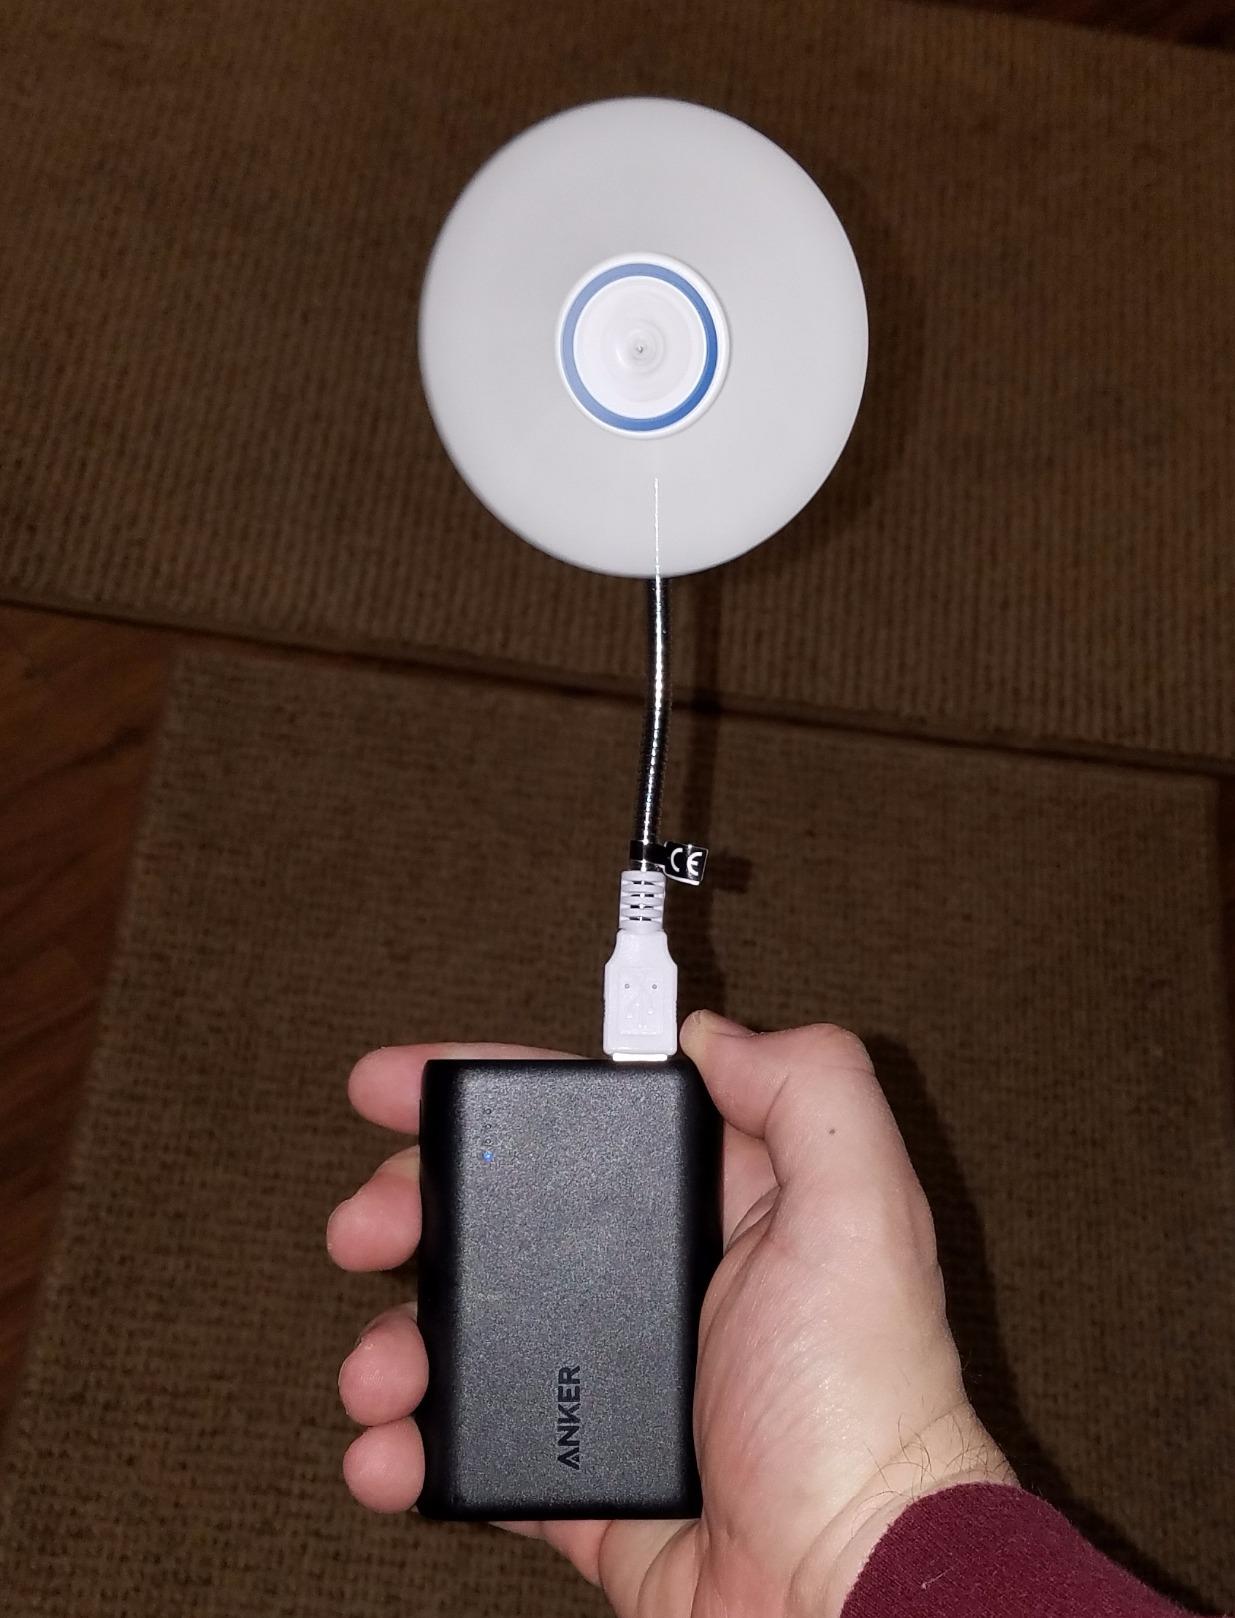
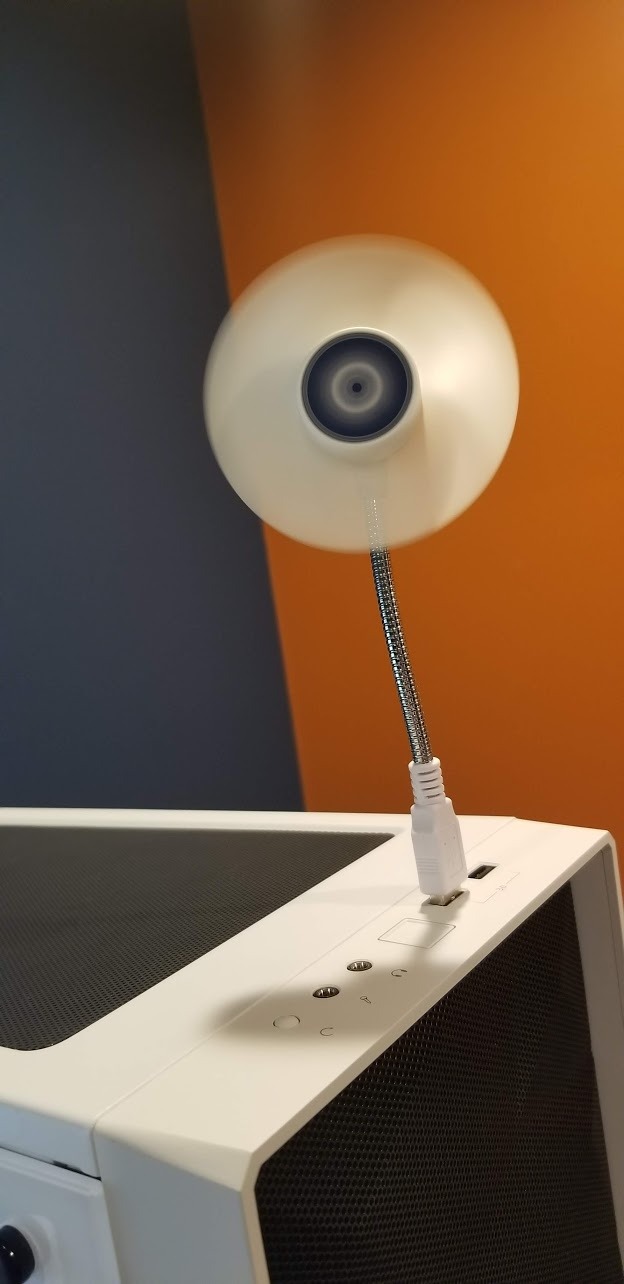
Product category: fan
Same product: yes